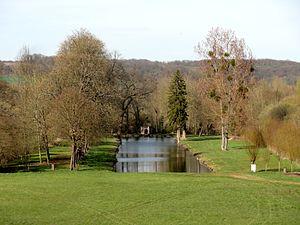
Canal et pavillon au parc.
Heilles est une commune française située dans le département de l'Oise, en région Hauts-de-France.